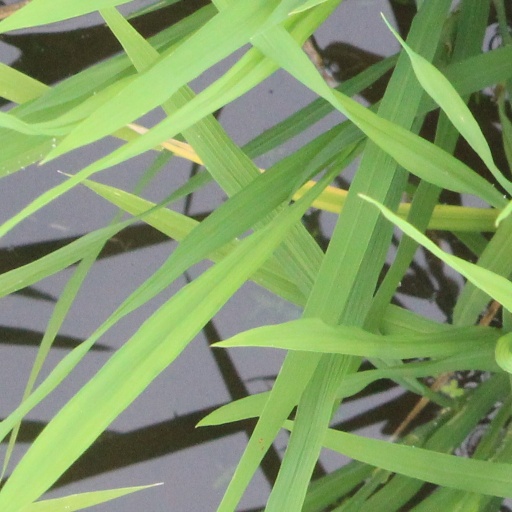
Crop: rice